Hydrothermal vent microbial communities

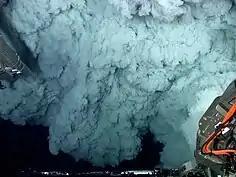

Although there is a large variation in temperatures at the surface of the water with the seasonal changes in depths of the thermocline, the temperatures underneath the thermocline and the waters near the deep sea are relatively constant. No changes are caused by seasonal effects or annual changes. These temperatures stay in the range of 0–3 °C with the exception of the waters immediately surrounding the hydrothermal vents, which can get as high as 407 °C. These waters are prevented from boiling due to the high pressure at those depths.